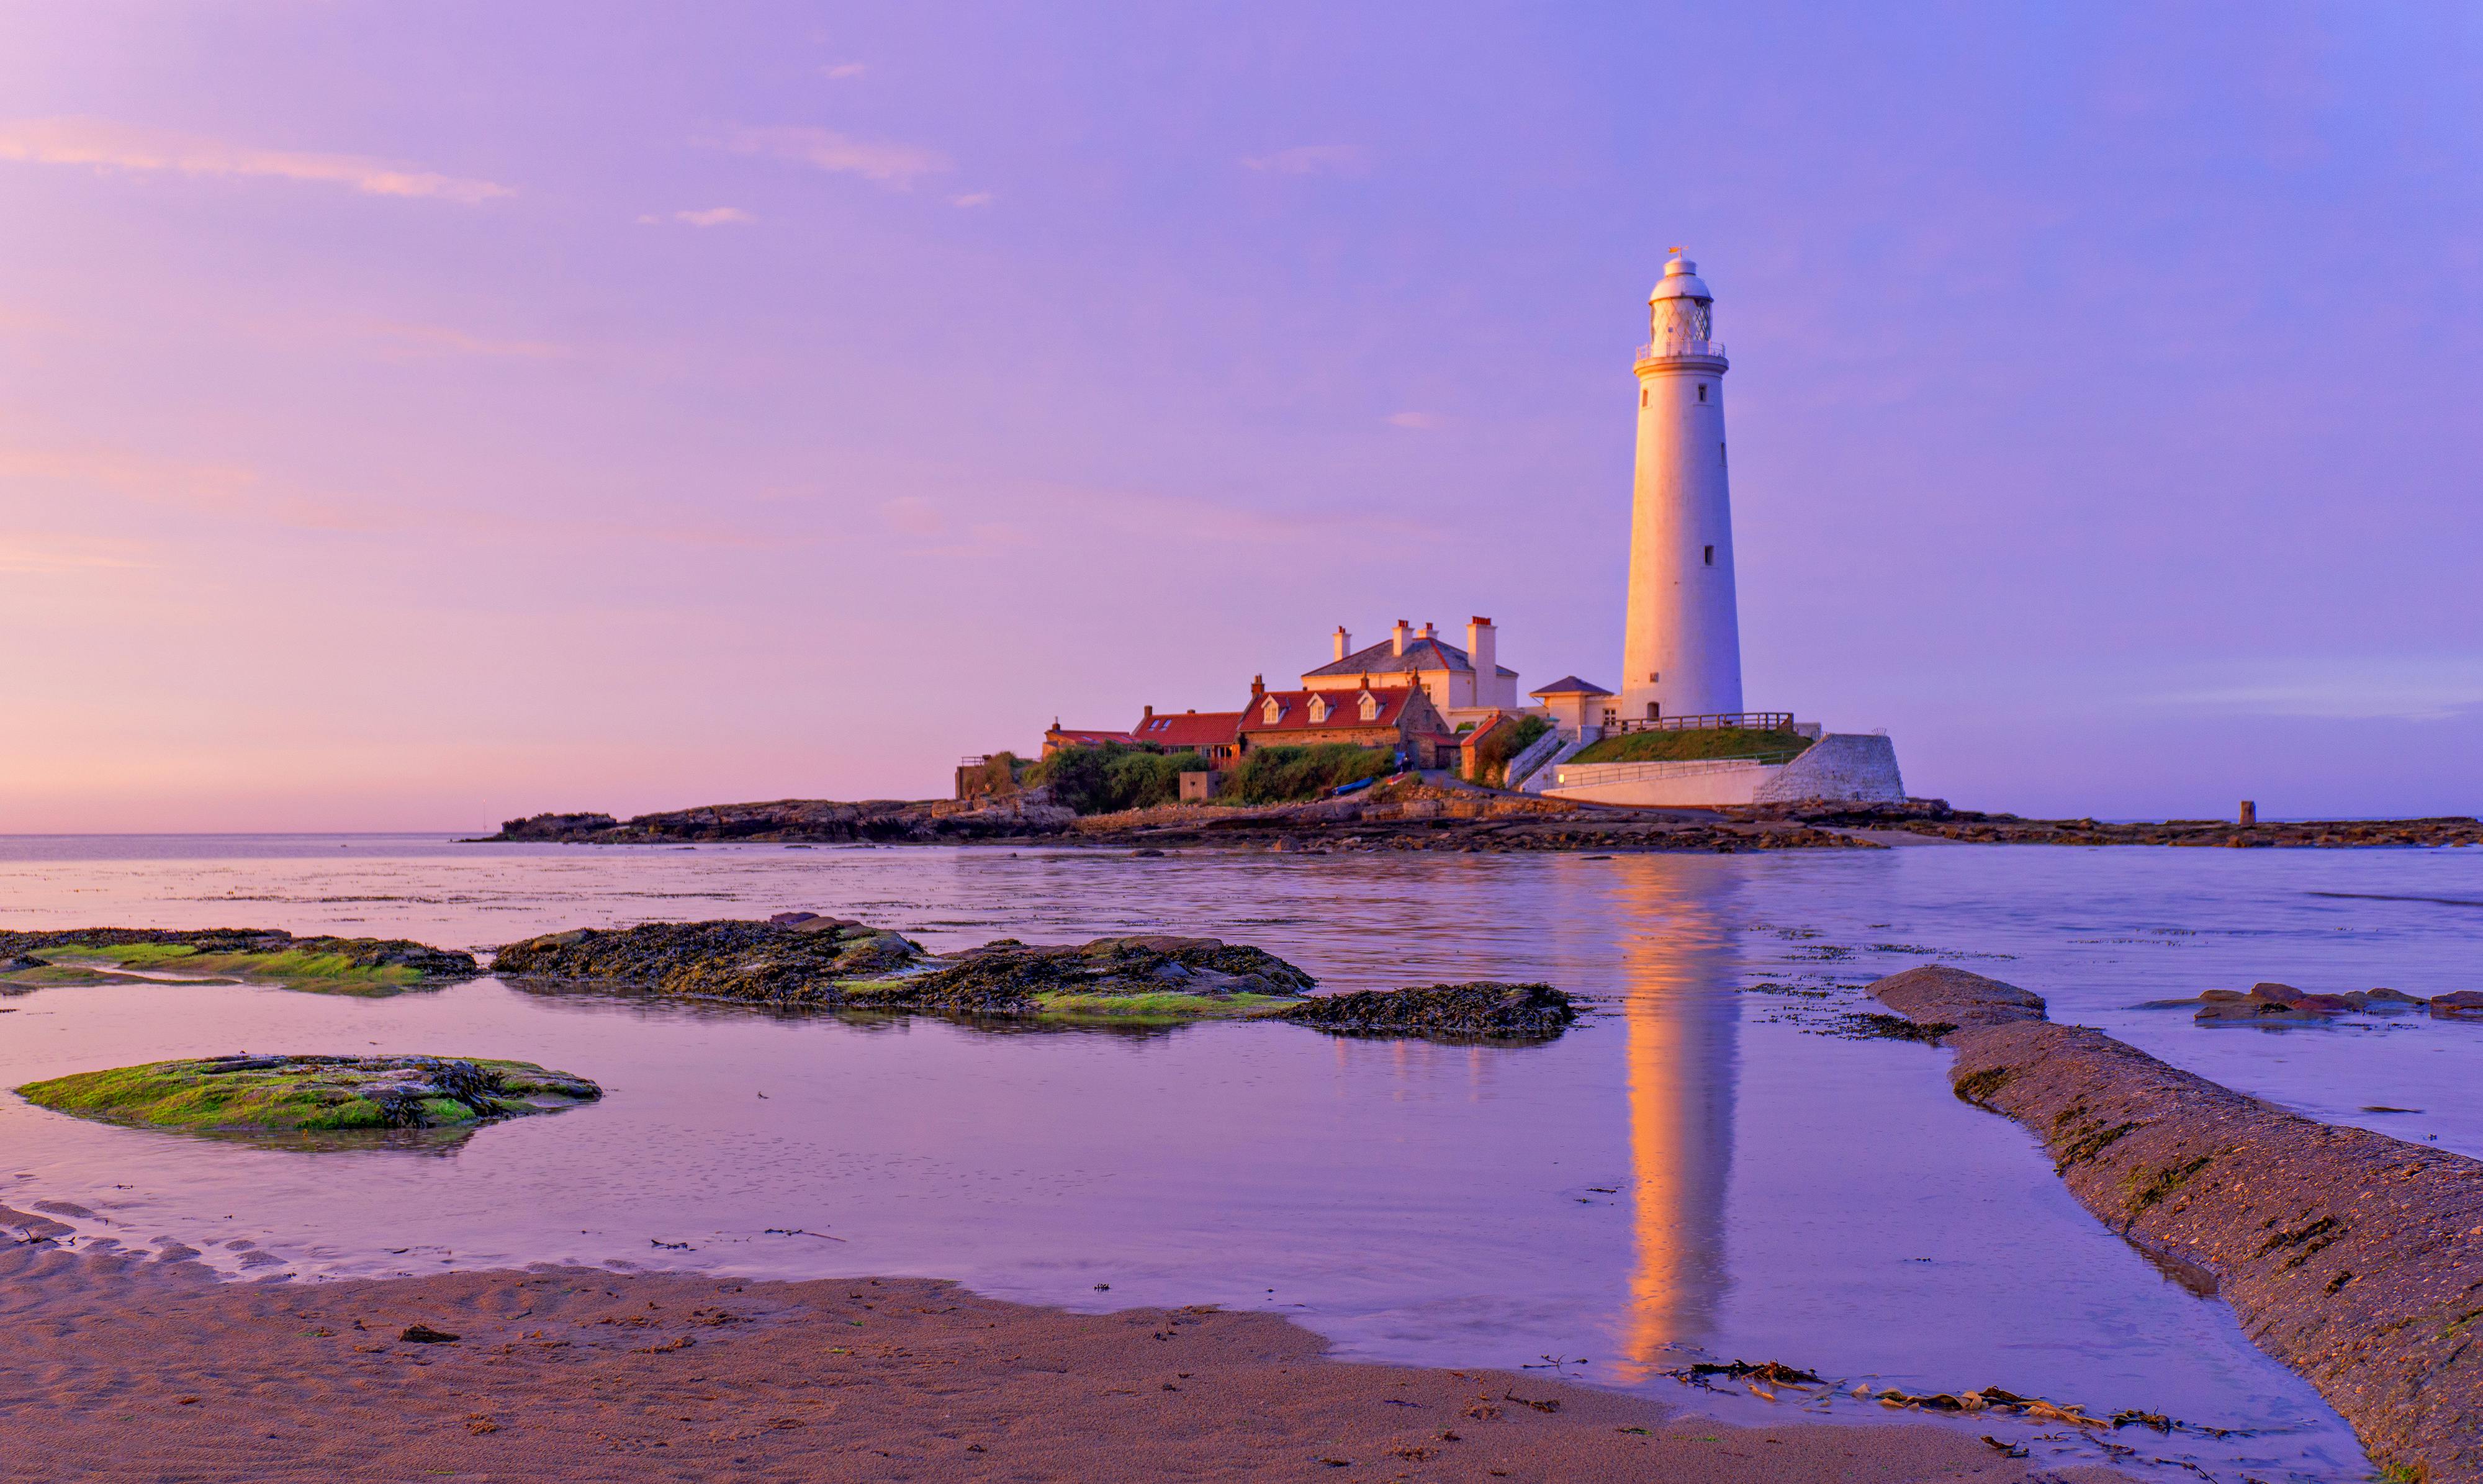
natural, water, lighthouse, sky, cloud, tower, building, dusk, beacon, lake, horizon, sunset, afterglow, landmark, shore, calm, beach, city, landscape, coast, rock, natural landscape, evening, ocean, sunrise, dawn, reflection, plant, headland, channel, night, inlet, tourism, wetland, wind wave, wave, vacation, sea, reservoir, tropics